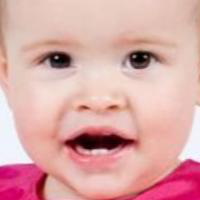
Age group: age 01-10